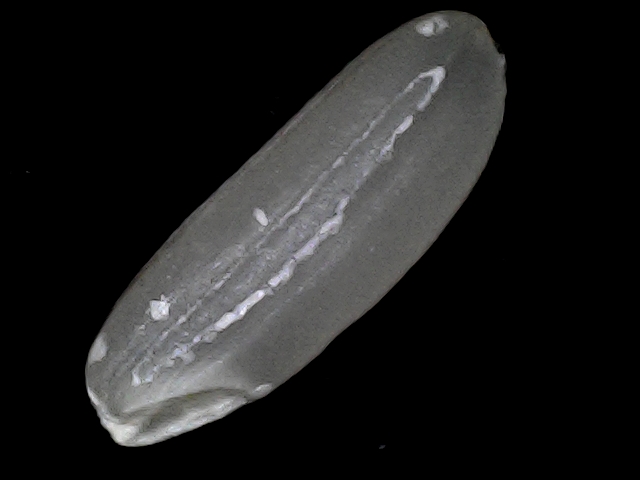
Rice variety: BD30